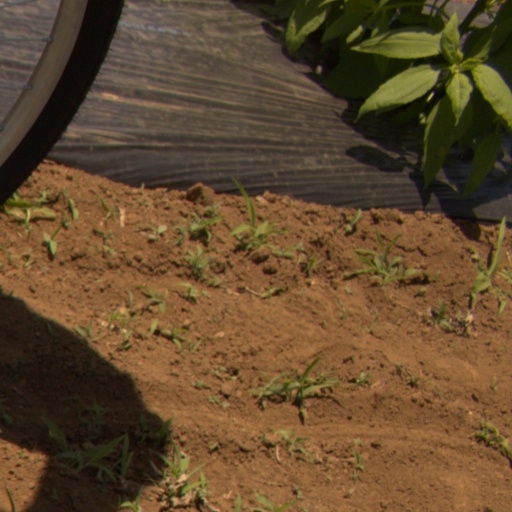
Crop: Jerusalem artichoke